Retief Goosen

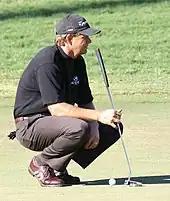
Goosen looking over a putt at the 2006 Chrysler Championship

Goosen has been a consistent player: he has won internationally every year since 1995, and also won a PGA Tour event every year from 2001 to 2005. Additionally, he has spent a long period of time in the top 5 of the Official World Golf Ranking, and in 2006 reached a career-best third place after a runner-up finish at The Players Championship to Stephen Ames and 5 other top 10s on the season. He also won on the European Tour at the South African Airways Open and at the Volkswagen Masters-China on the Asian Tour. He also won his match during the challenge season at the People vs. The Pros event. But from early 2007 to late 2008 he had had a dip in performance.